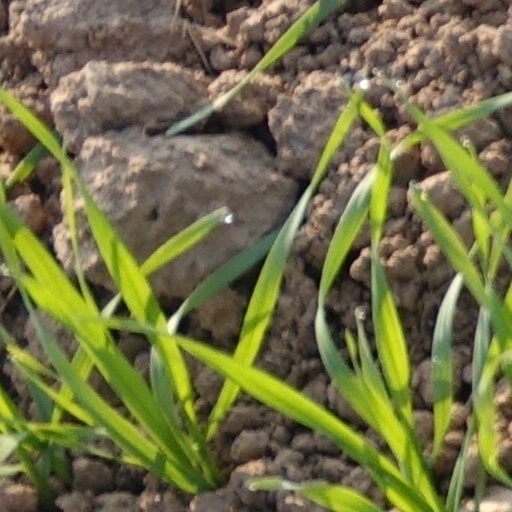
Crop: wheat